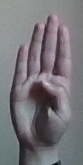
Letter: kaaf